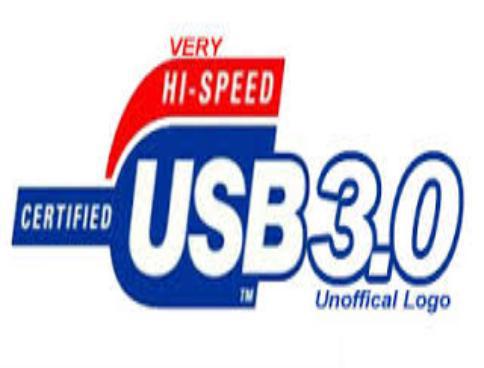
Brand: Aopen
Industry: Electronic